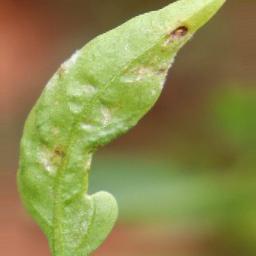
Label: powdery mildew